Traian Lalescu

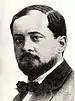
Traian Lalescu in 1920

Traian Lalescu (12 July 1882 – 15 June 1929) was a Romanian mathematician. His main focus was on integral equations and he contributed to work in the areas of functional equations, trigonometric series, mathematical physics, geometry, mechanics, algebra, and the history of mathematics.